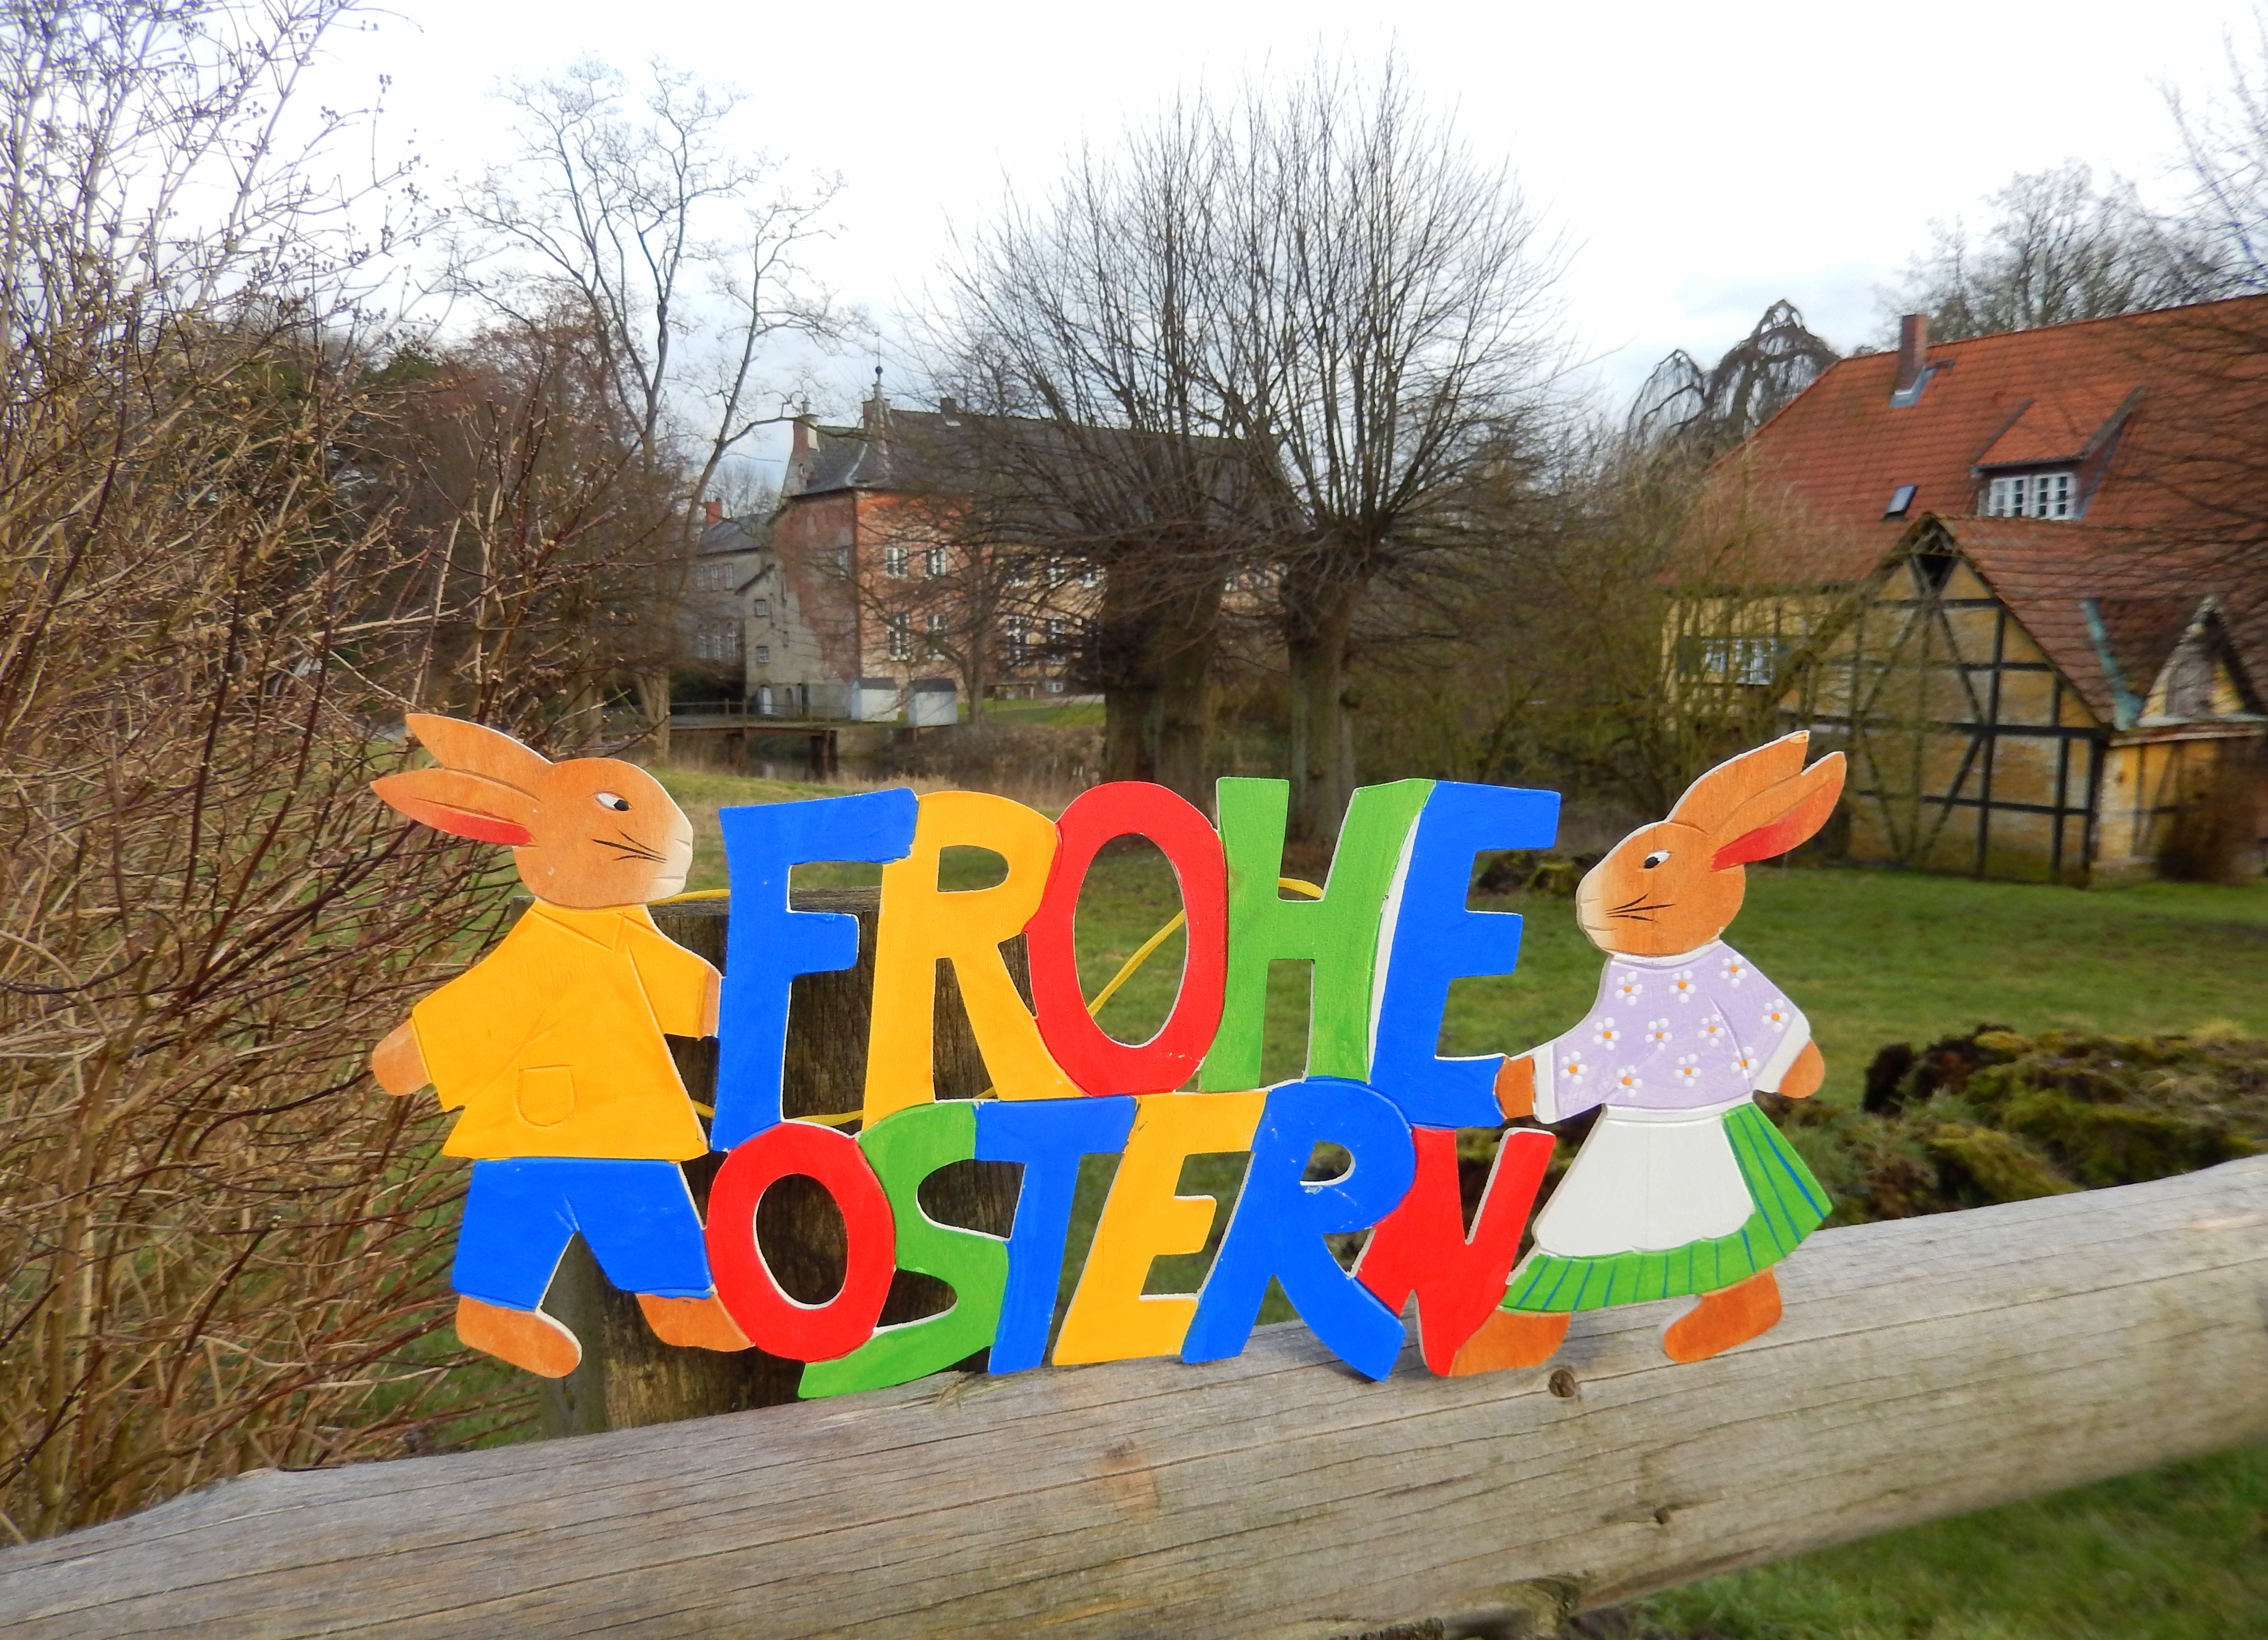
nature, play, spring, rabbit, art, playground, easter, greeting card, happy easter, easter decorations, easter greeting, osterkarte, outdoor play equipment